Mahakavya

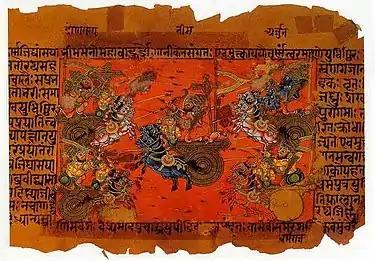
Mahabharata the longest Mahakavya

The genre evolved from earlier epics, the Mahabharata and the Ramayana. Despite the length of "mahākāvya"s (15-30 cantos, a total of about 1500-3000 verses), they are still much shorter than the Ramayana (500 cantos, 24000 verses) and the Mahabharata (about 100000 verses).